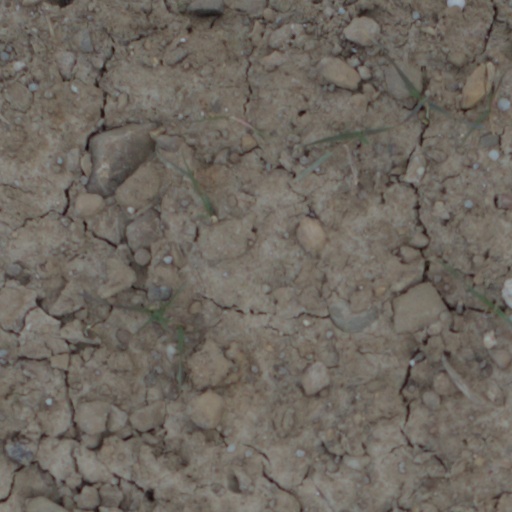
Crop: wheat